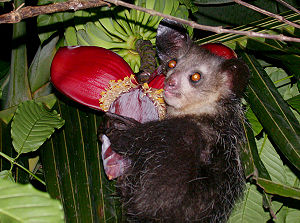
Aye-aye / Billeder
Aye-ayen, også kaldet fingerdyret, er en primatart i gruppen lemurer, og verdens største nataktive primat. Den lever på Madagaskar og er den eneste nulevende art i familien Daubentoniidae. Den er ejendommelig ved at bruge sin langefinger til at banke på træer, for at finde steder med insektlarver, som den kan gnave sig ind til med sine lange gnaver-lignende fortænder. Denne adfærd har givet den tilnavnet "primaternes spætte". Det mentes på et tidspunkt, at den var uddød, men den blev genopdaget i 1957.